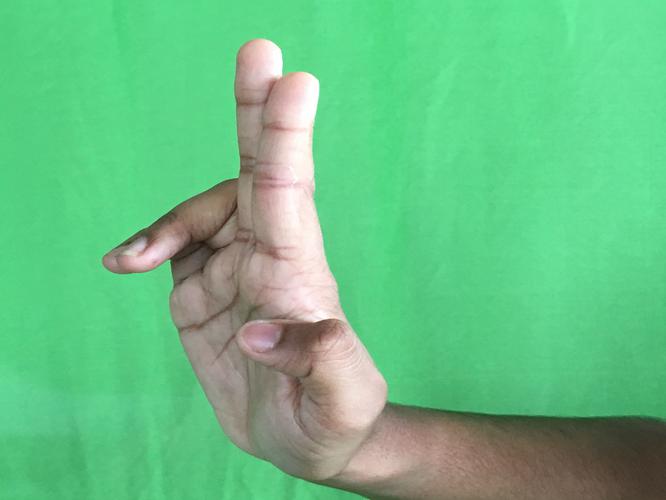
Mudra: Ardhapathaka
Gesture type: single_hand